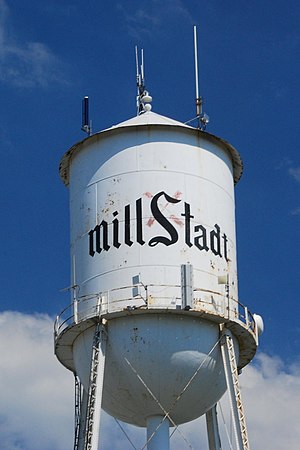
Millstadt
Millstadt er en by i St. Clair County i Illinois i USA og en forstad til St. Louis. Byen ligger ved krydset mellem Illinois Routes 163 og Illinois Route 158.